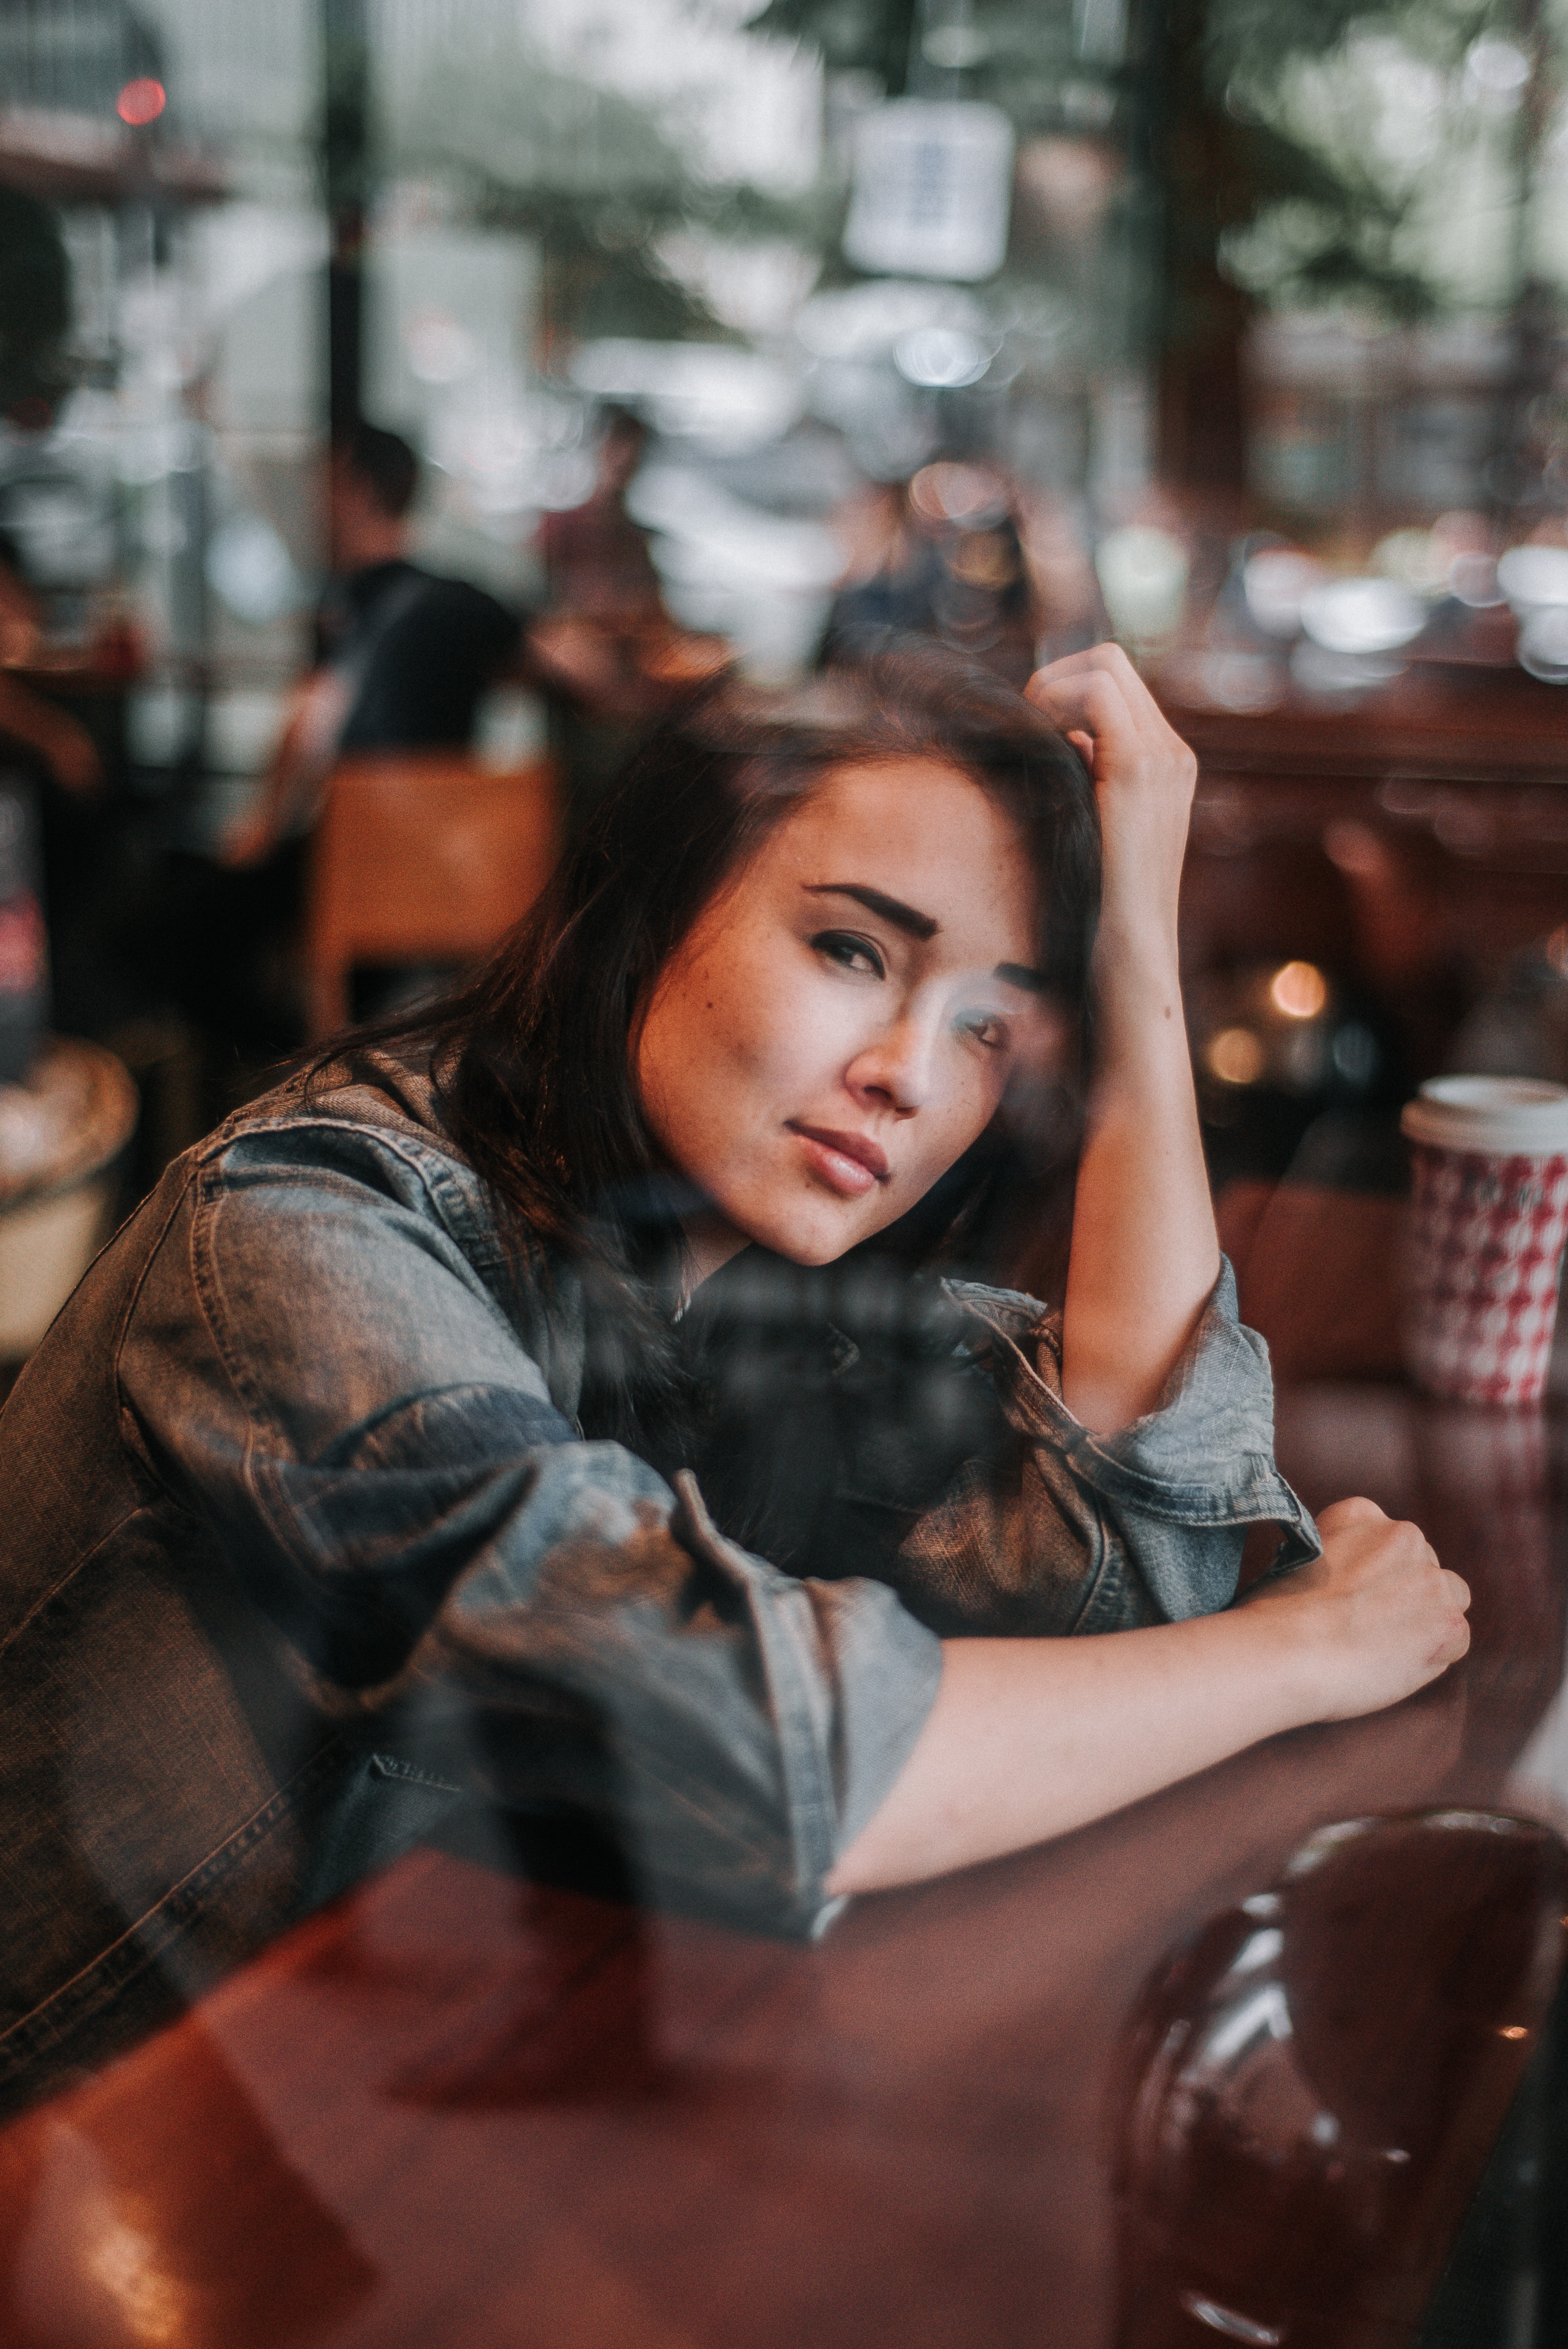
people, beauty, snapshot, sitting, photography, black hair, portrait photography, long hair, smile